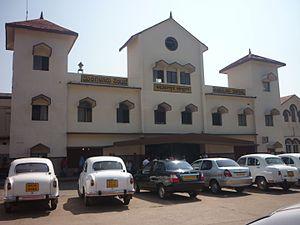
Mangalore, officiellement connu sous le nom de Mangaluru, est la principale ville portuaire du district Dashina du Kannada dans l'État du Karnataka en Inde du Sud. La ville est située à environ 352 km à l'ouest de Bangalore, la capitale de l'État du Karnataka, entre la mer d'Arabie et la chaîne de montagnes des Ghats occidentaux.